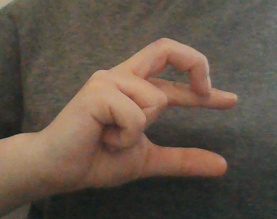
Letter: thal